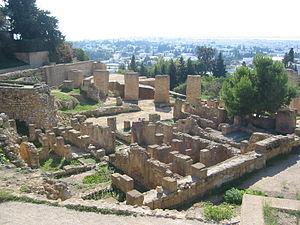
Byrsa est une colline qui abrite de nos jours le site du musée national de Carthage et de la cathédrale Saint-Louis et appartient au site archéologique de Carthage en Tunisie.